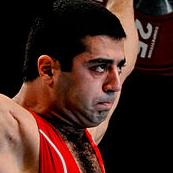
Age: 22